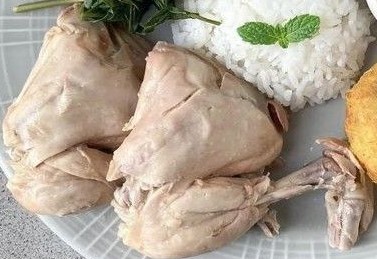
Label: ayam_pop